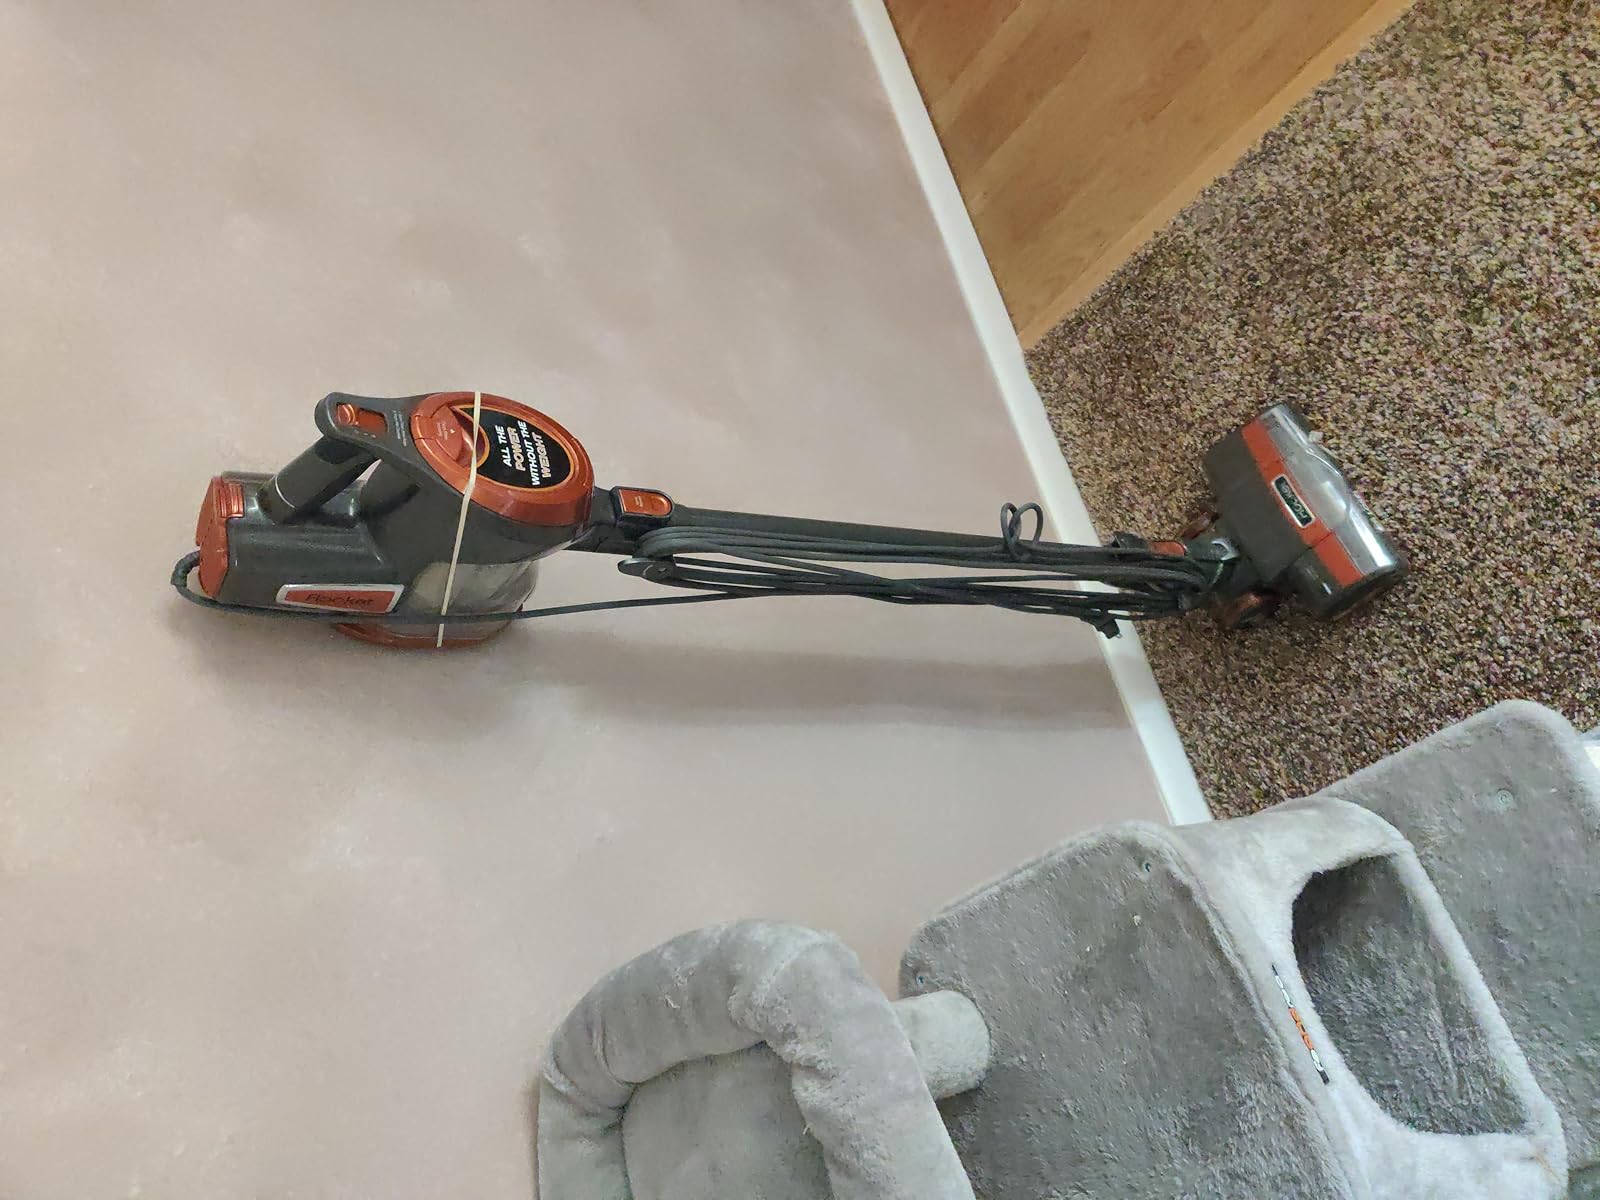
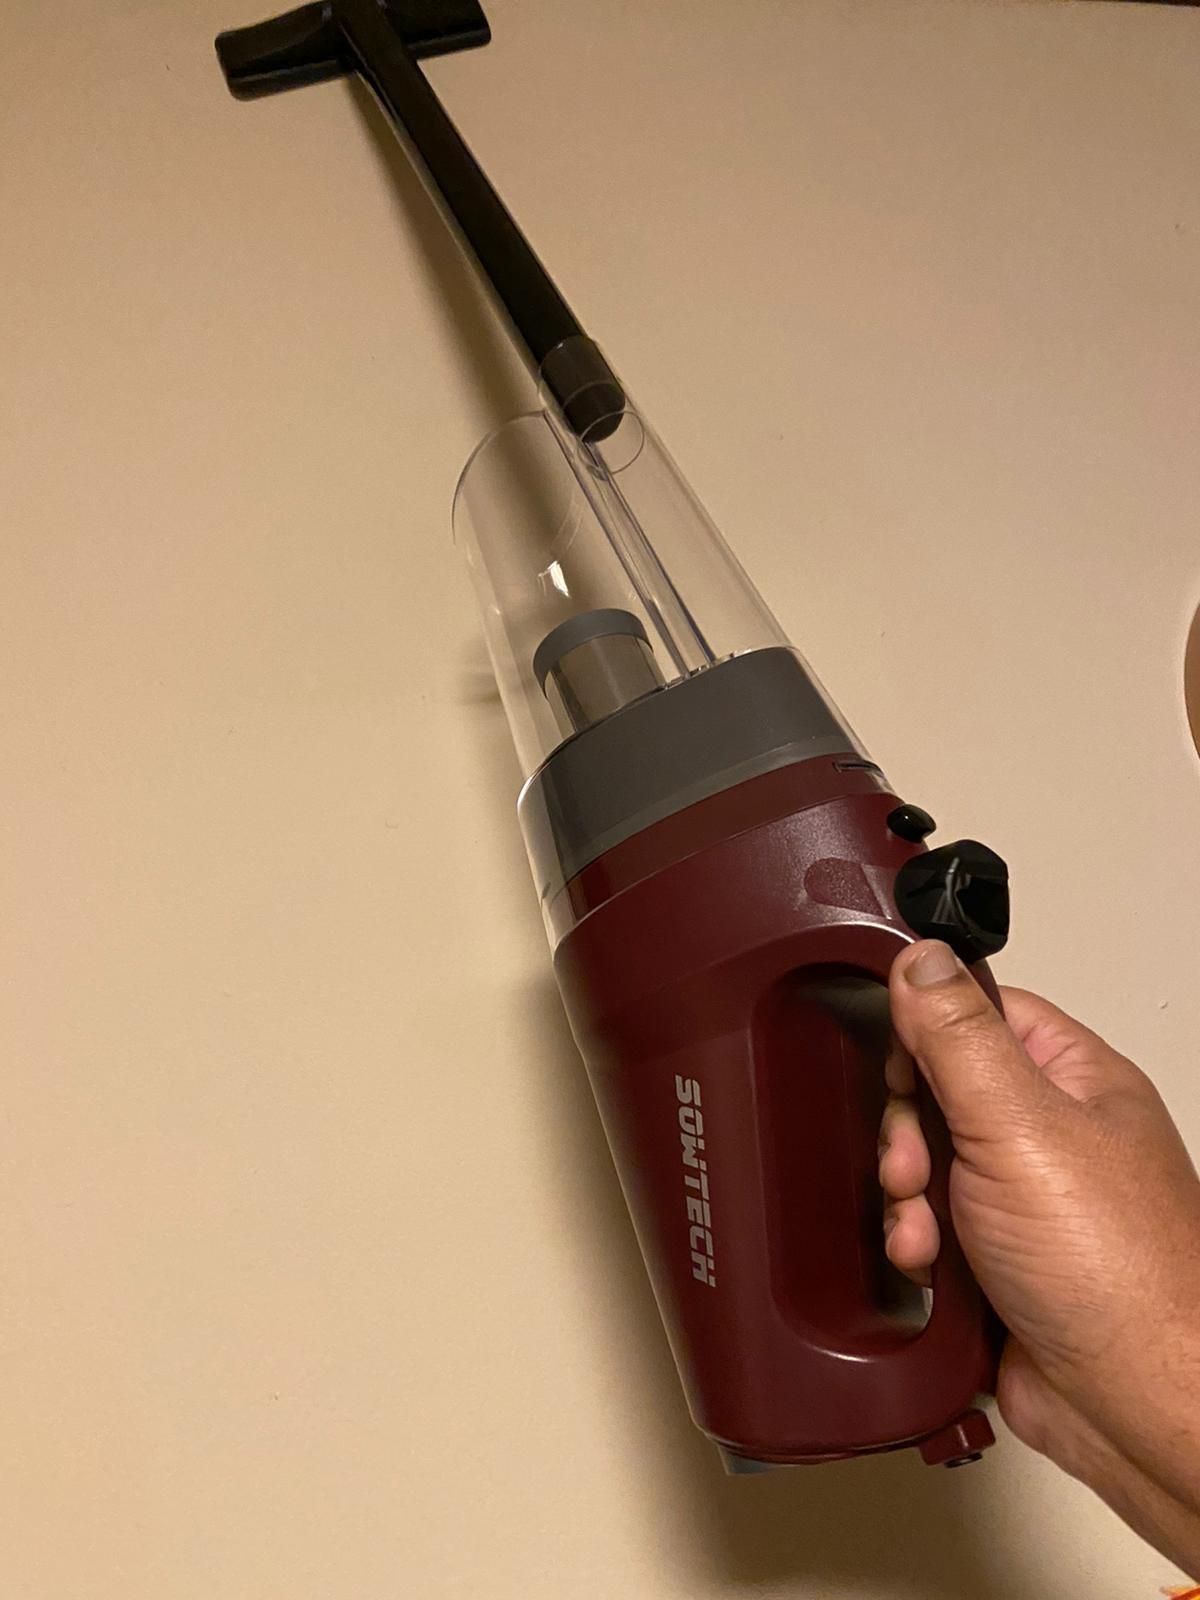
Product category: items_vacuum
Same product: no